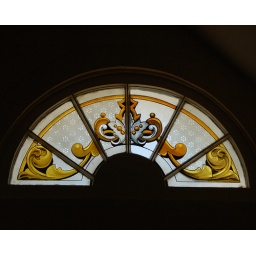
Painted glass panel over window - St Paul Church New Alsace IN